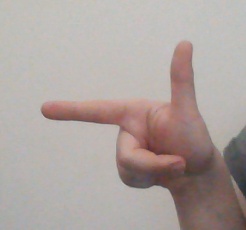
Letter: yaa